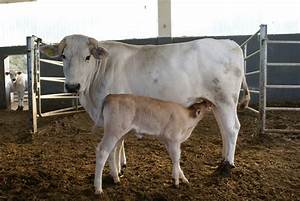
Label: cow